Confessions of a Dangerous Mind (film)

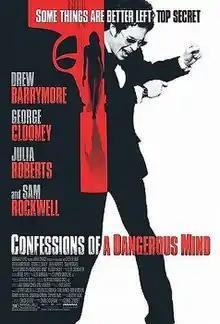
Theatrical release poster

Confessions of a Dangerous Mind is a 2002 American biographical spy film directed by George Clooney in his directorial debut and written by Charlie Kaufman. It stars Sam Rockwell as game show host and producer Chuck Barris; based on Barris' 1984 "unauthorized autobiography" of the same name, in which he makes unsubstantiated claims to have worked for the CIA, it also depicts Barris' alleged second career as an international assassin, albeit in an over-the-top, absurdist manner. Drew Barrymore, Clooney, Julia Roberts and Rutger Hauer star in supporting roles.